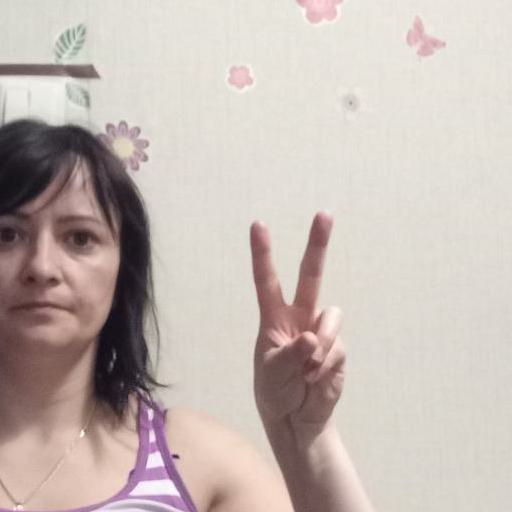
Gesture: peace